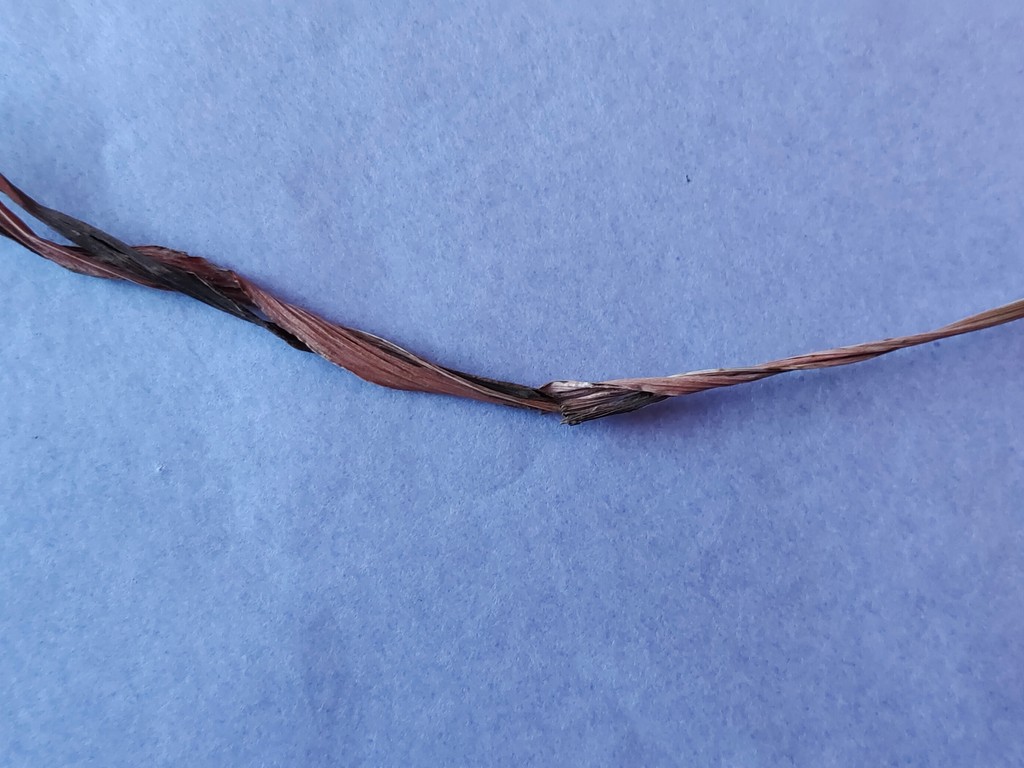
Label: Dried